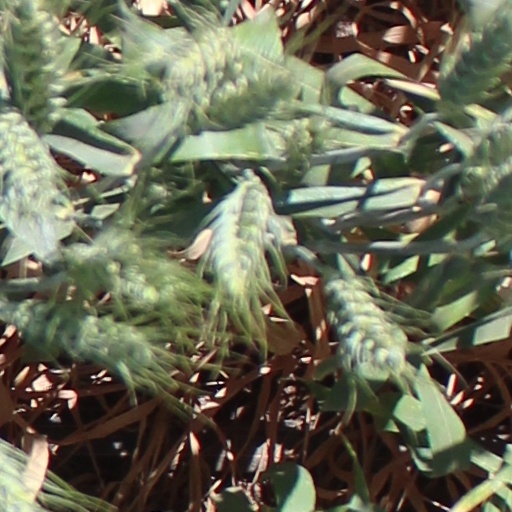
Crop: wheat